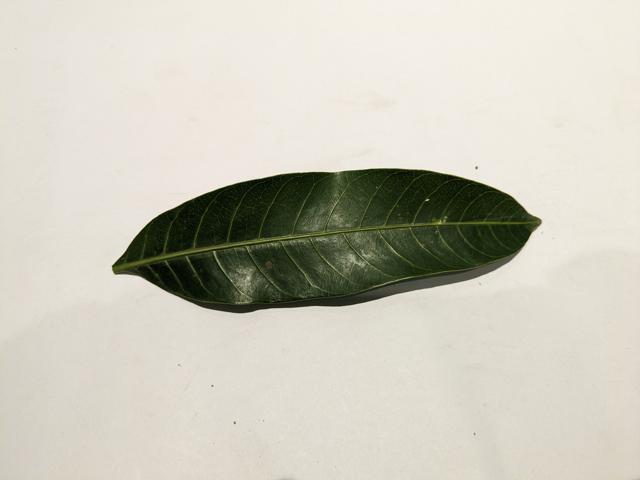
Mango leaf variety: Himsagar